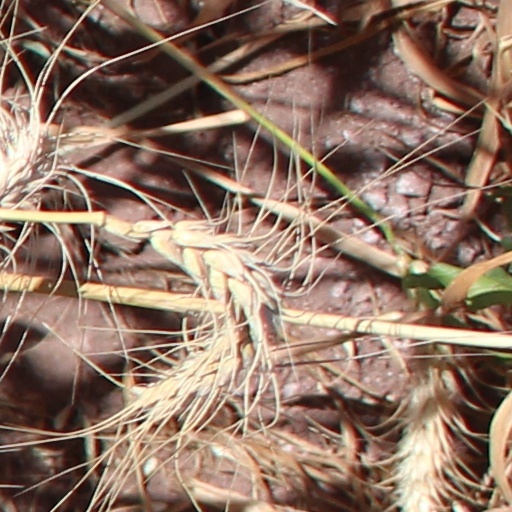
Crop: wheat